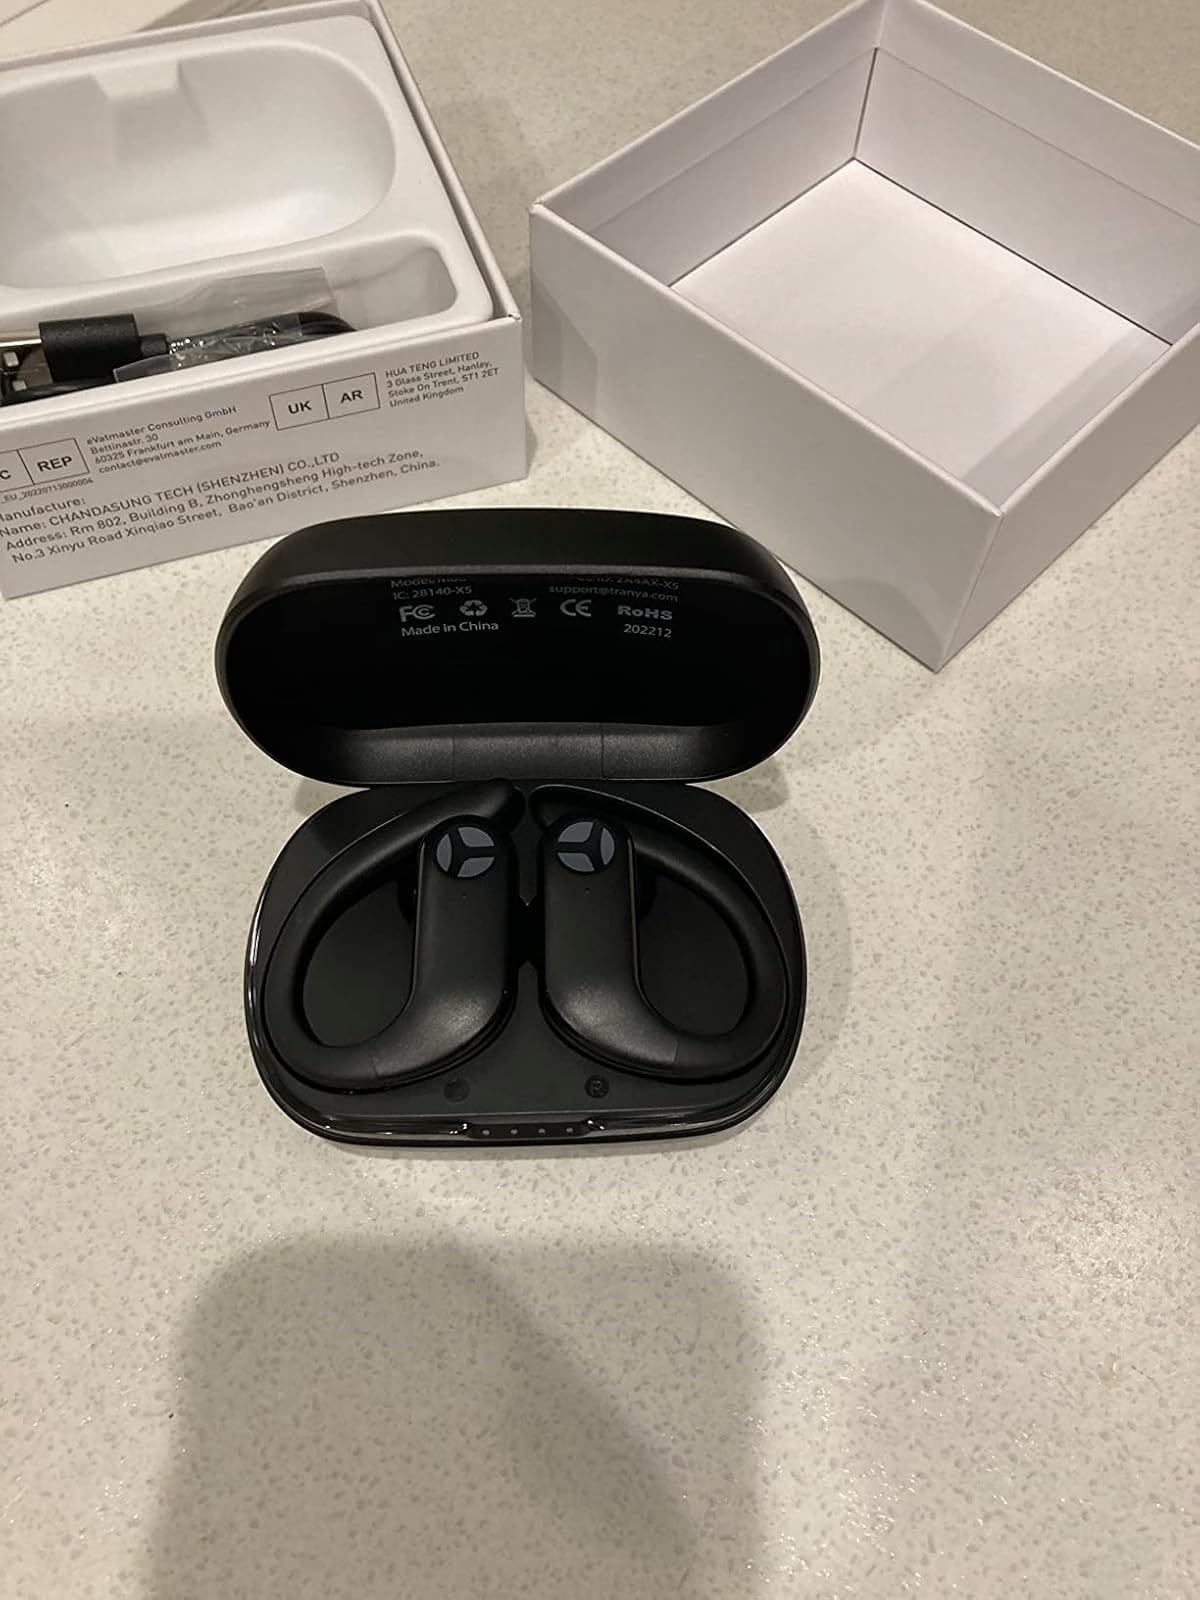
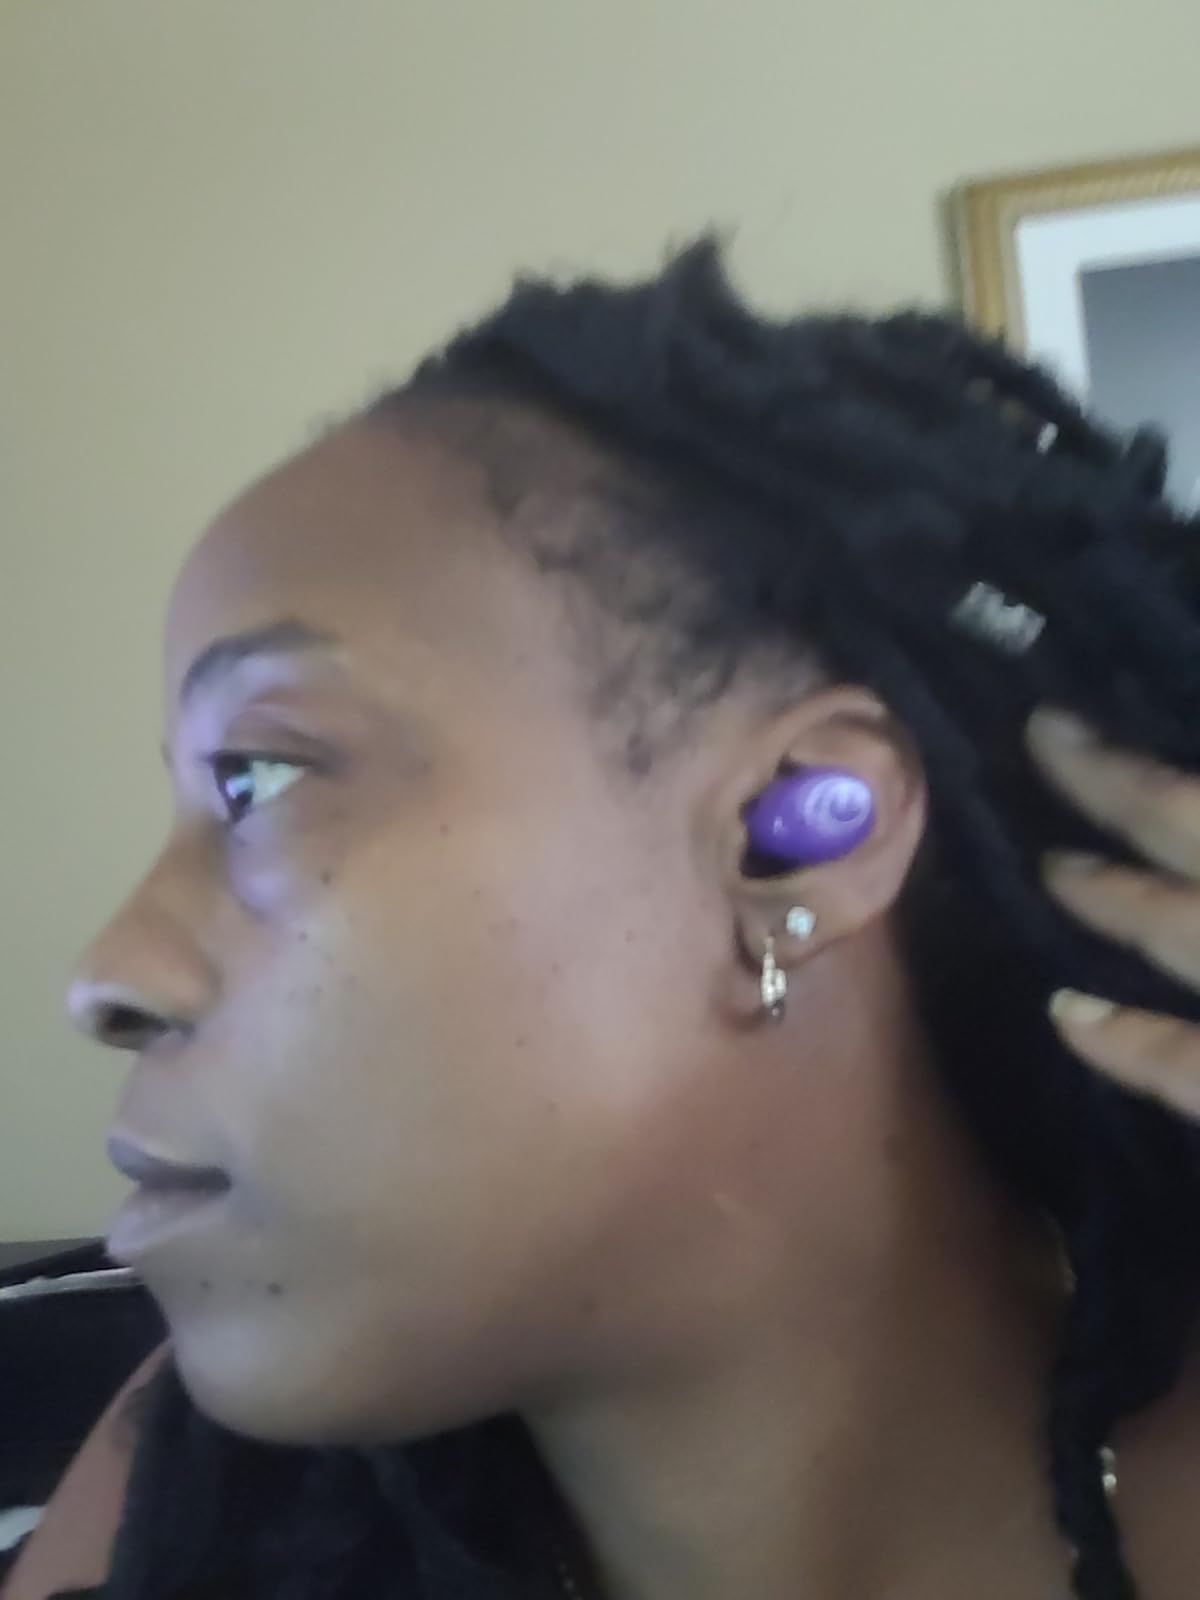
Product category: earbuds
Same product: no